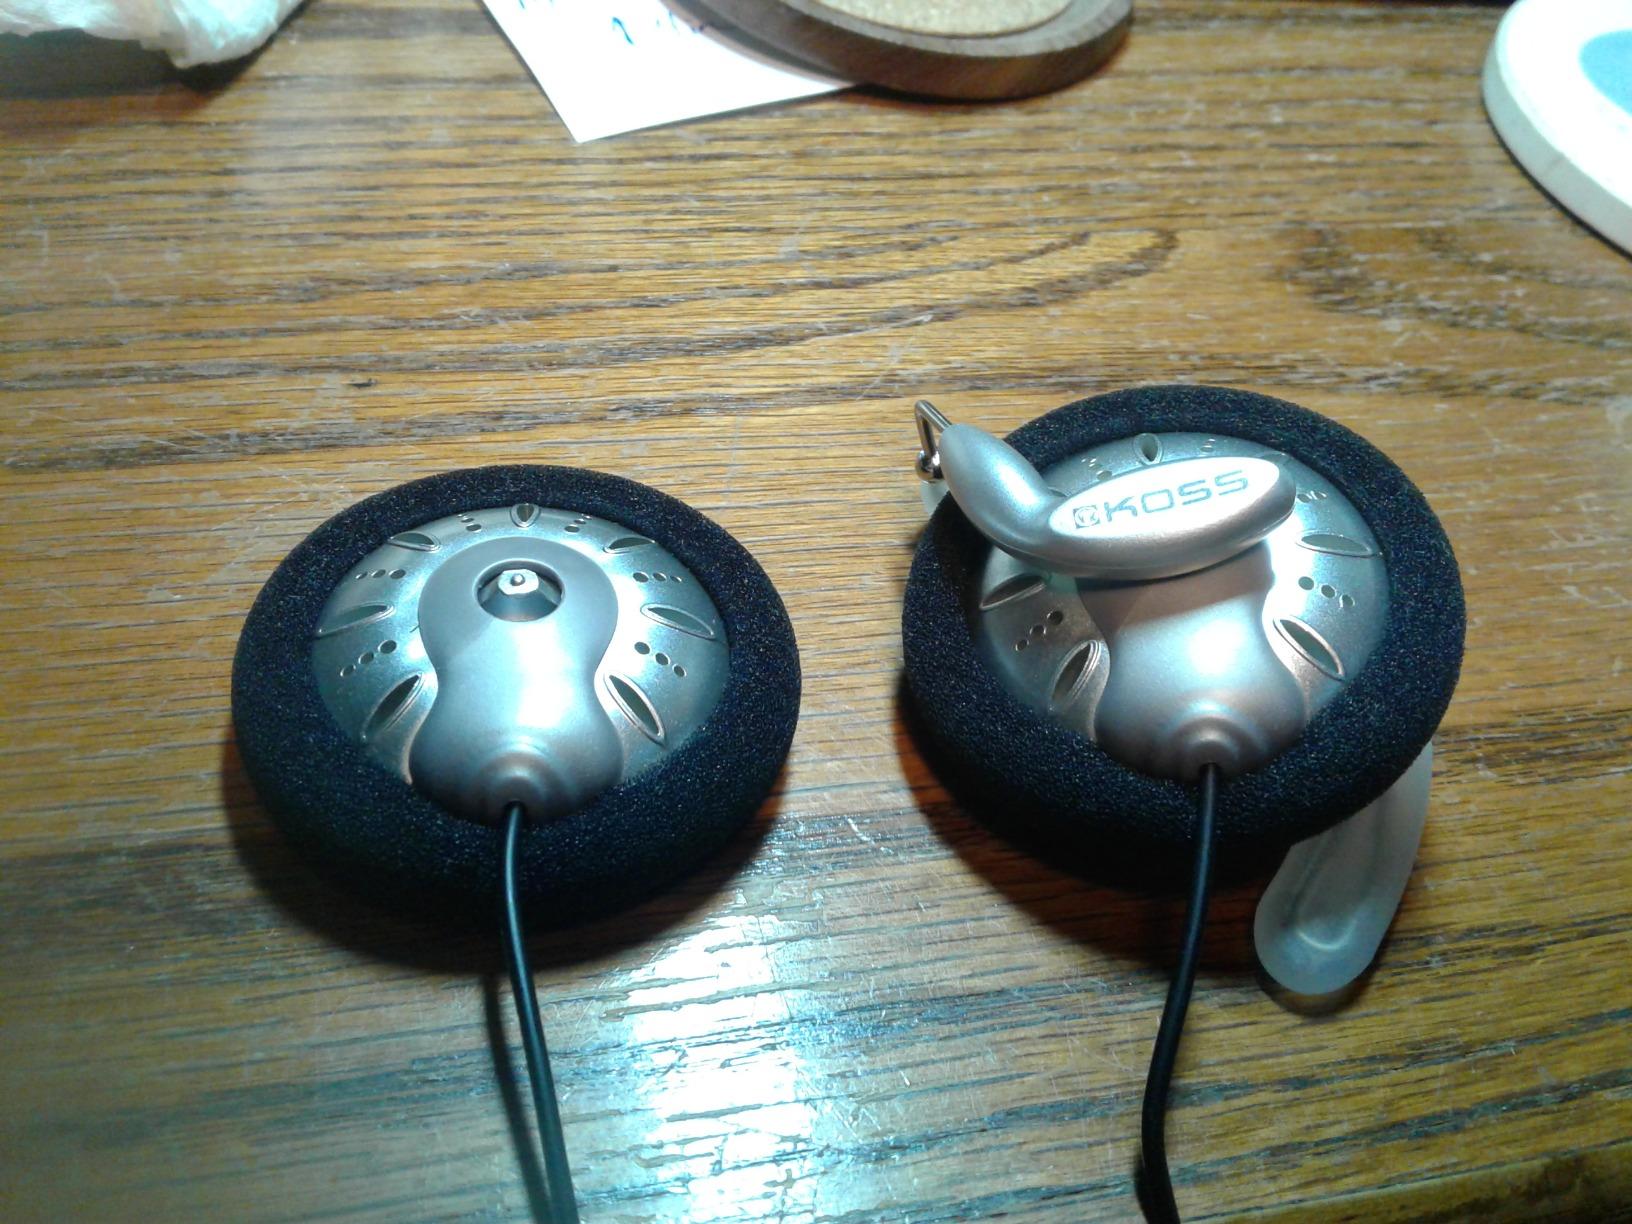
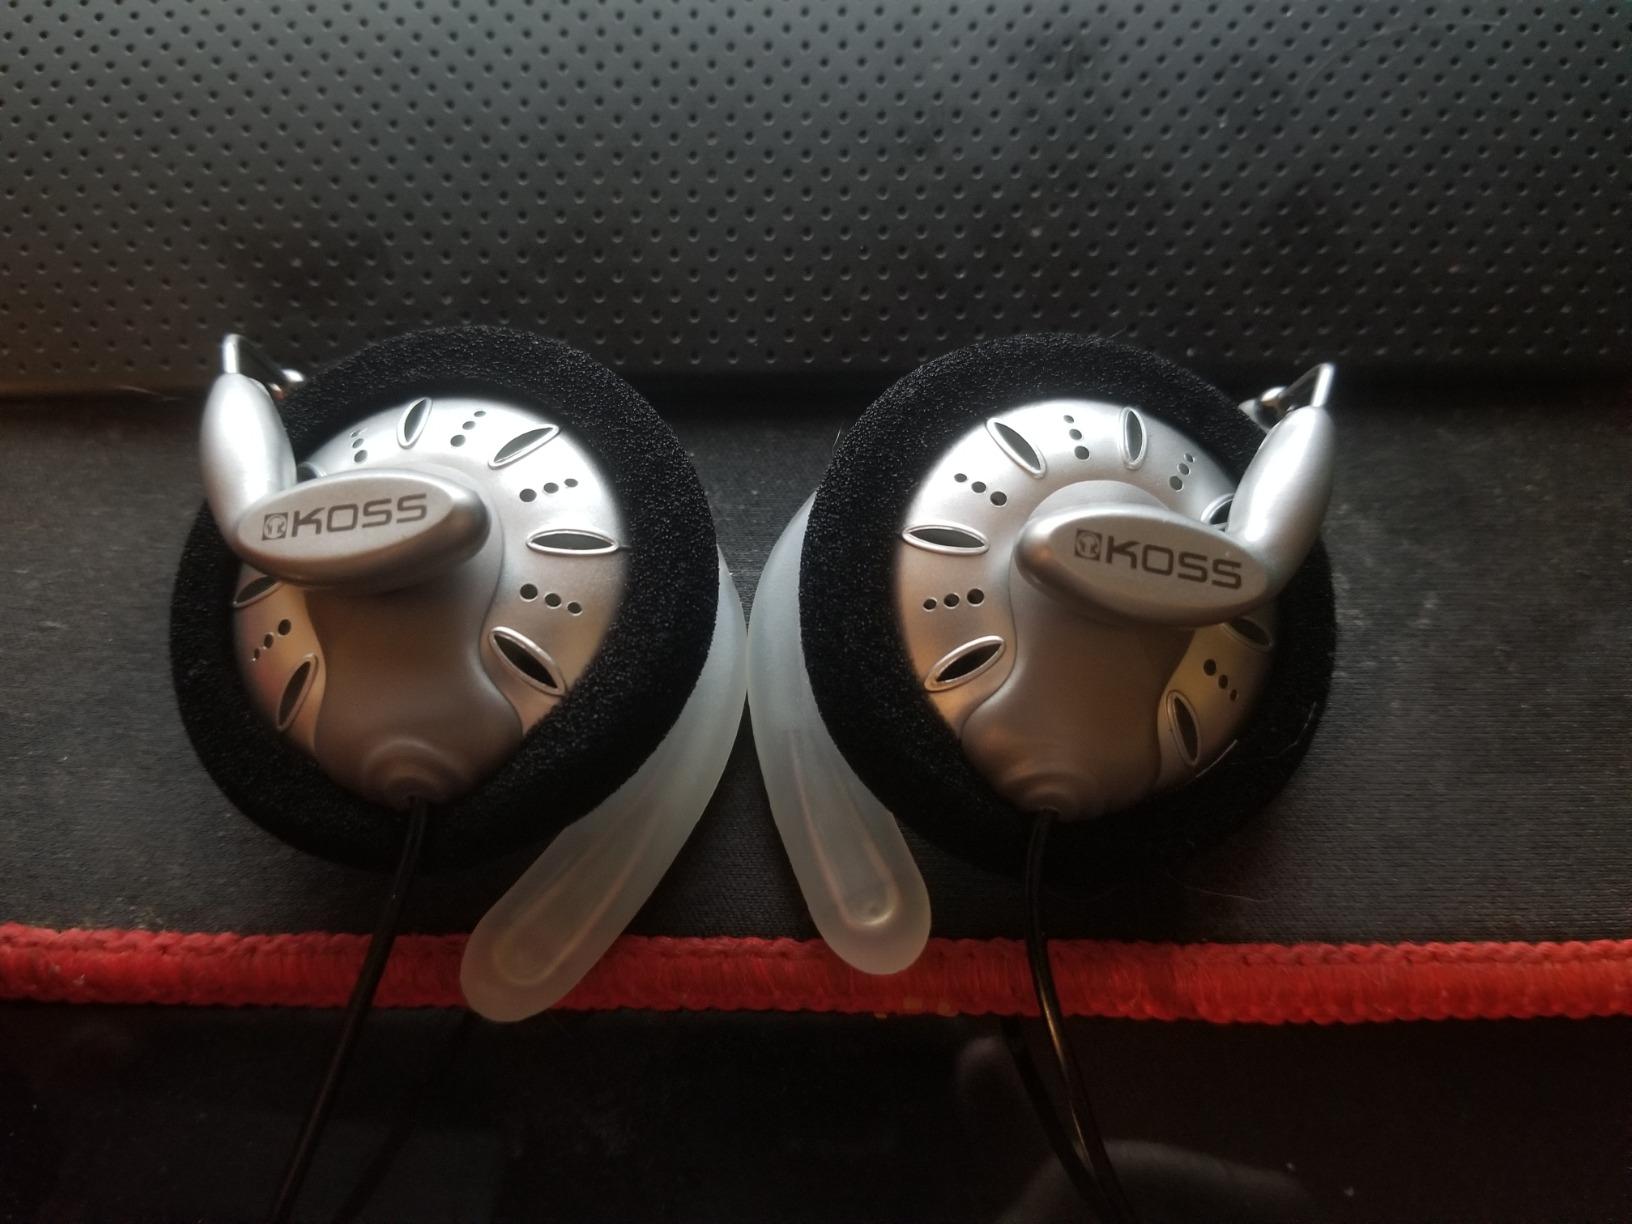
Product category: headphones
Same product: yes